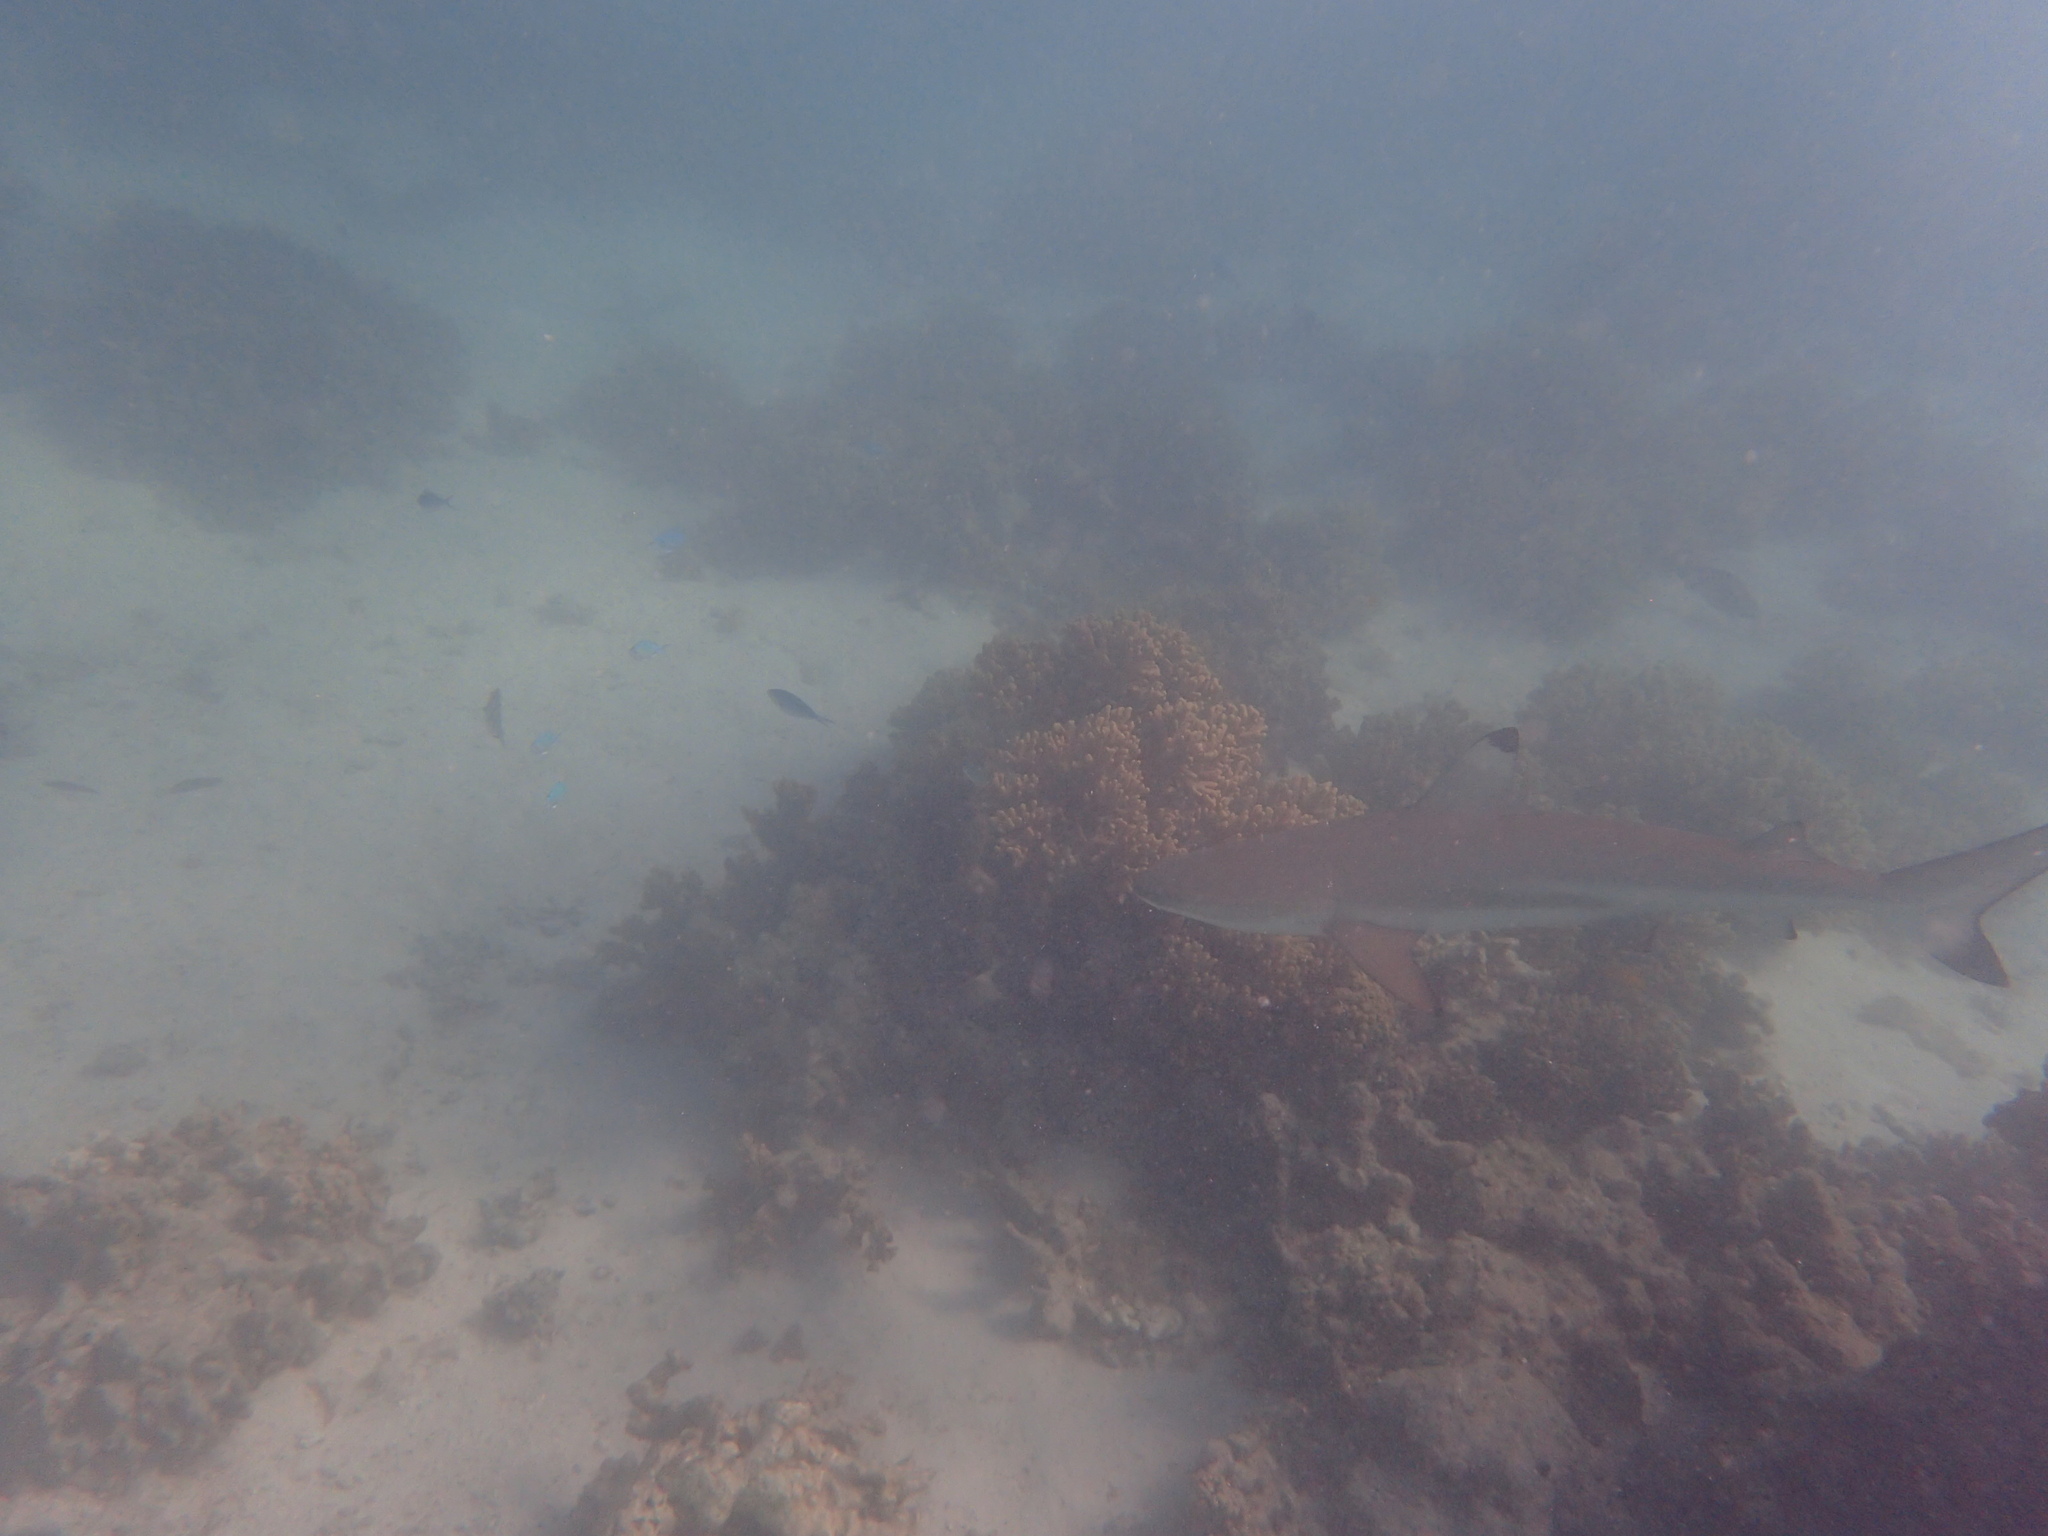
Carcharhinus melanopterus (Blacktip Reef Shark)